Abdominal ultrasonography

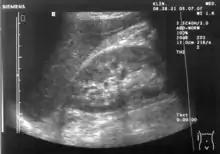
Ultrasound scan of a kidney (right side)

In patients with deranged liver function tests, ultrasound may show increased liver size (hepatomegaly), increased reflectiveness (which might, for example, indicate cholestasis), gallbladder or bile duct diseases, or a tumor in the liver.